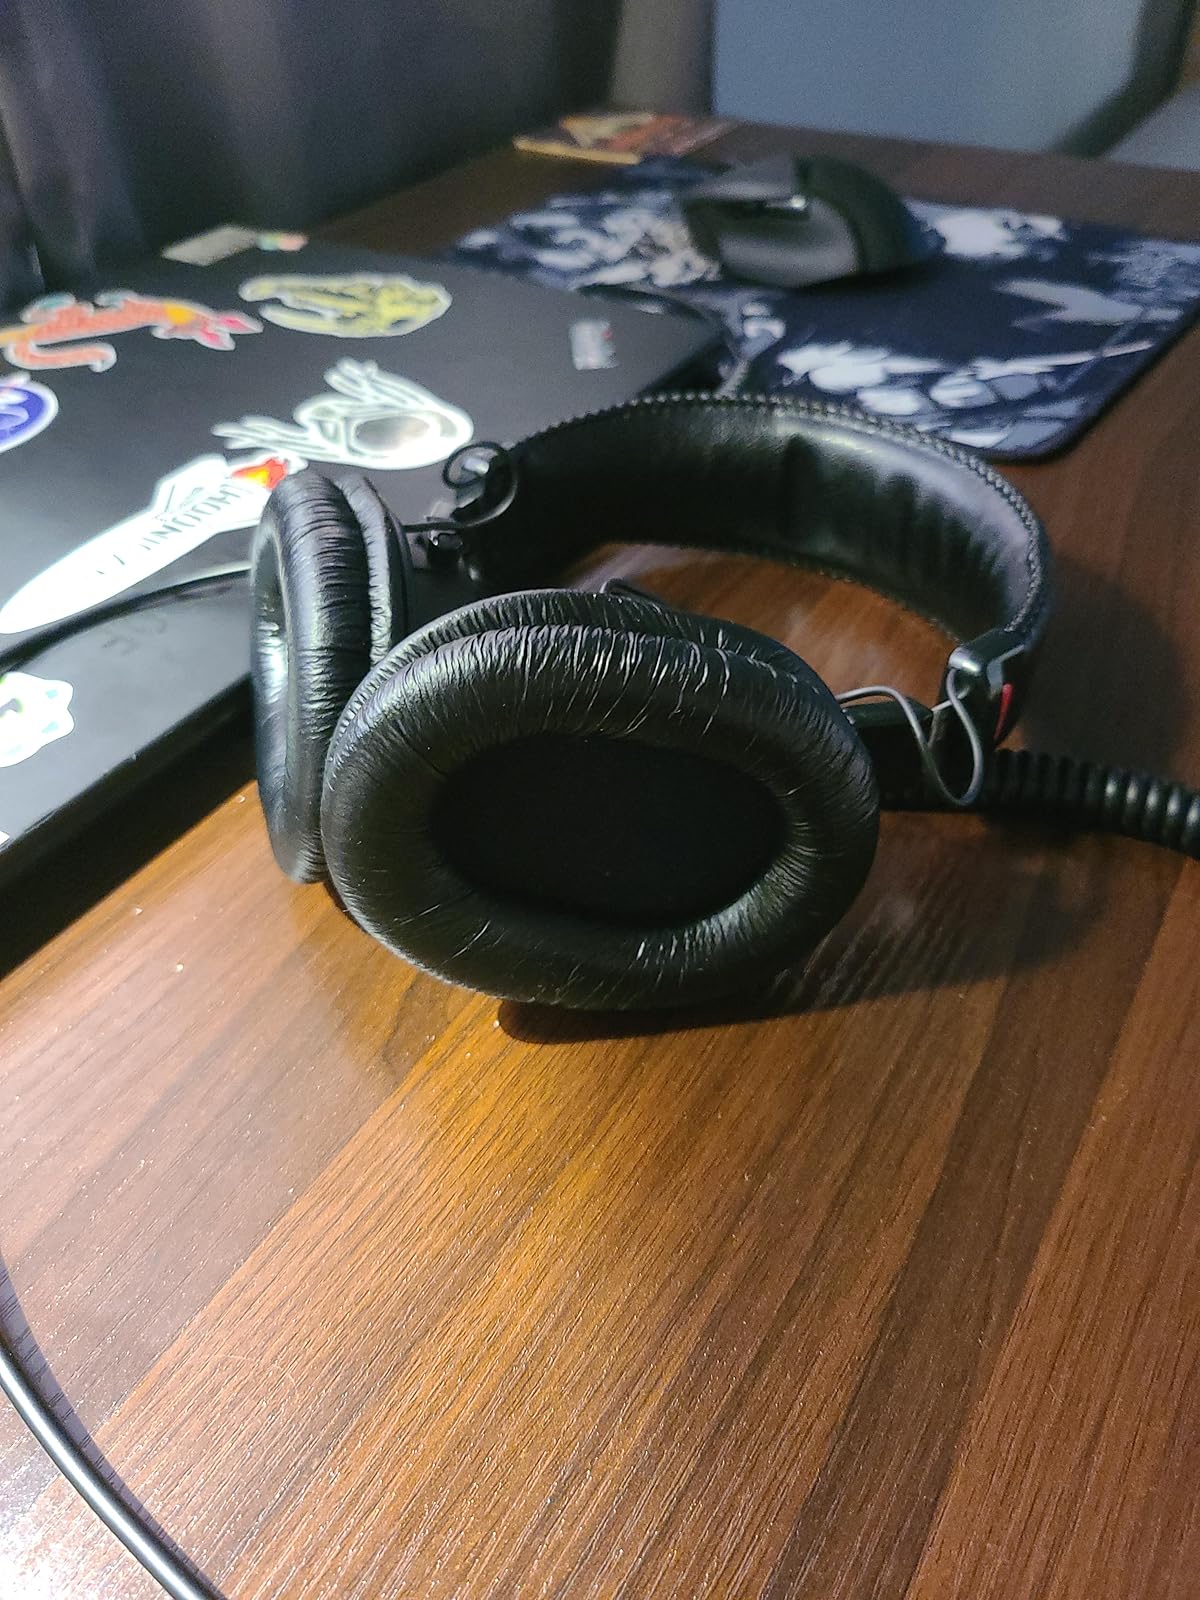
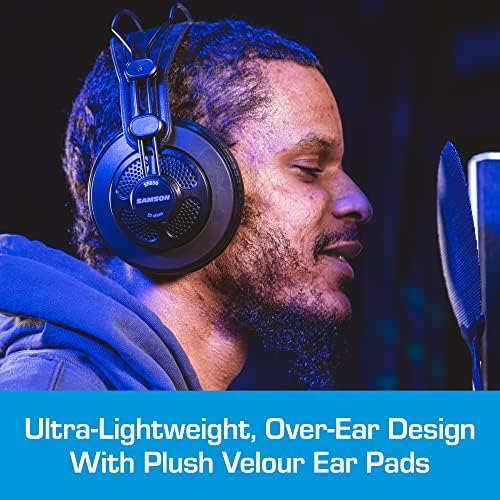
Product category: headphones
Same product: no